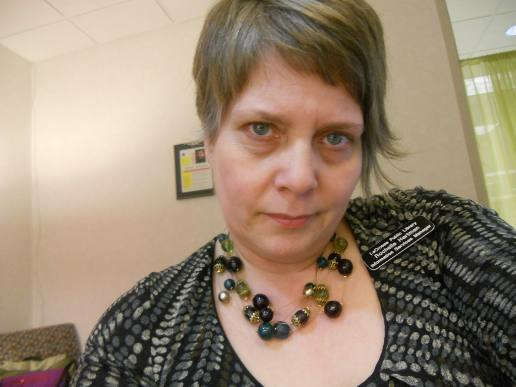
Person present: No